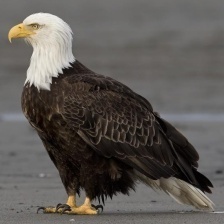
Species: BALD EAGLE
Scientific name: HALIAEETUS LEUCOCEPHALUS